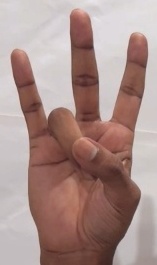
ASL sign: 7